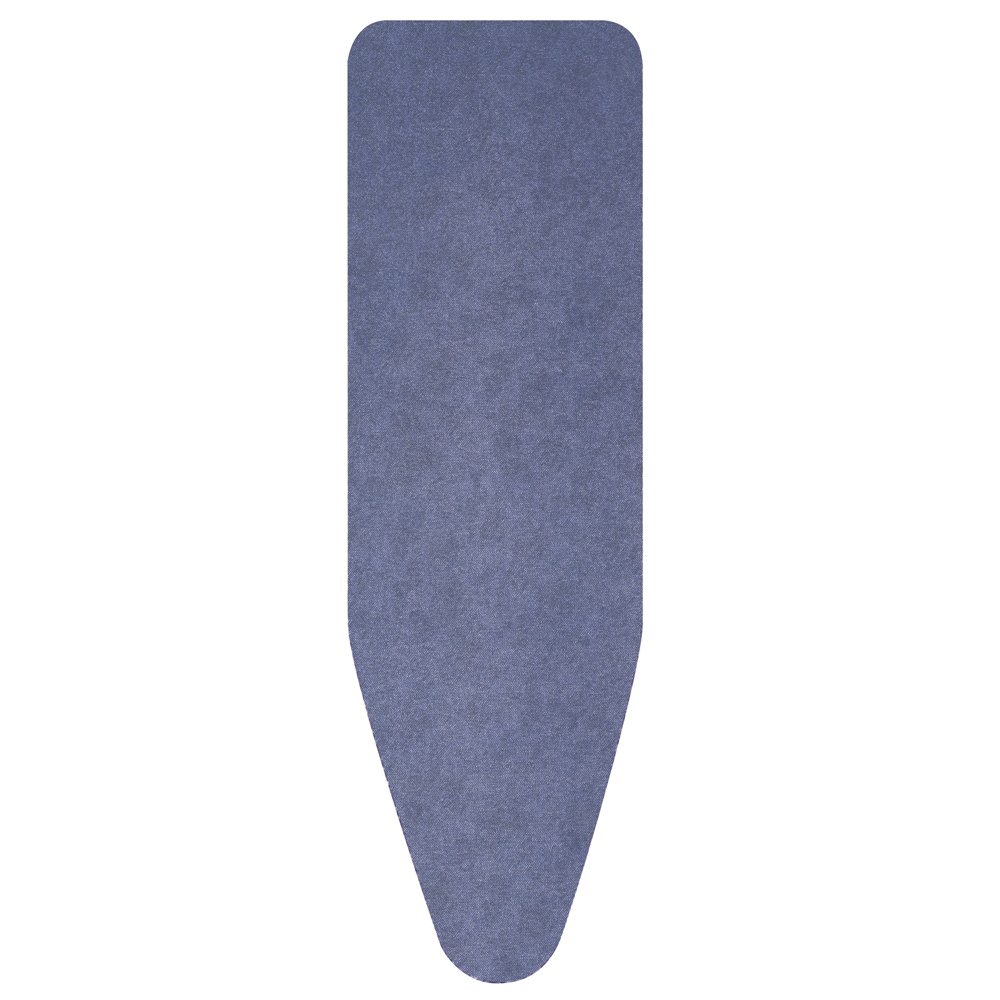
Brabantia Ironing Board Cover B - Denim Blue
You don't wear the same outfit all season, so why should your ironing board? Give it a new look with this fresh ironing board top layer. Durable and practical - a real top layer for your Brabantia Ironing Board B. Enjoy!
Brand: Brabantia
Category: Home & Garden > Household Supplies > Laundry Supplies > Ironing Board Pads & Covers > Ironing Board Covers